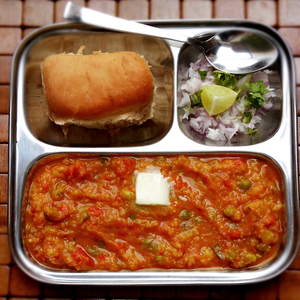
Dish: pavbhaji